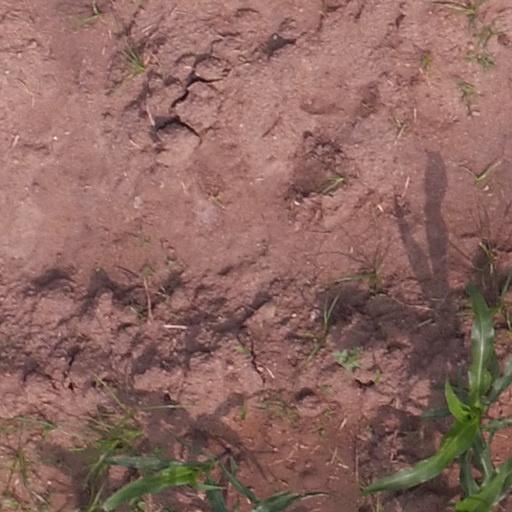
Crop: maize; corn